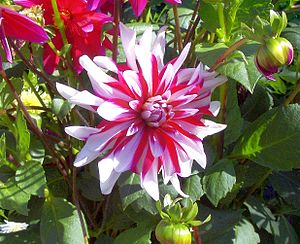
Dahlia
Hybrid
Dahlia er en slægt med ca. 35 arter, der er udbredt på højsletterne i Mexico og Guatemala. Det er flerårige, knolddannende og urteagtige planter med en busket vækst. Stængler og blade er hårløse, og de endestillede blomster er kurve med brede randkroner og gule, rørformede skivekroner. Blomstringen foregår om sommeren og efteråret.